Describe the emotion expressed in this image:  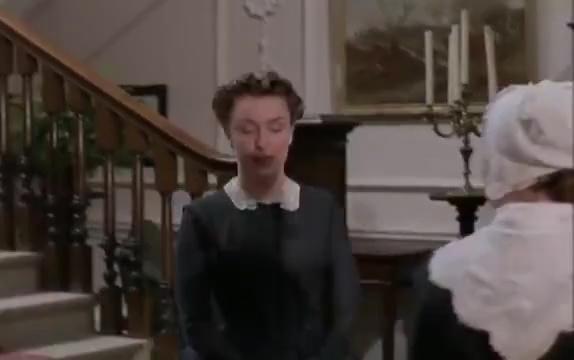
This person displays Pain, valence and arousal with low intensity.